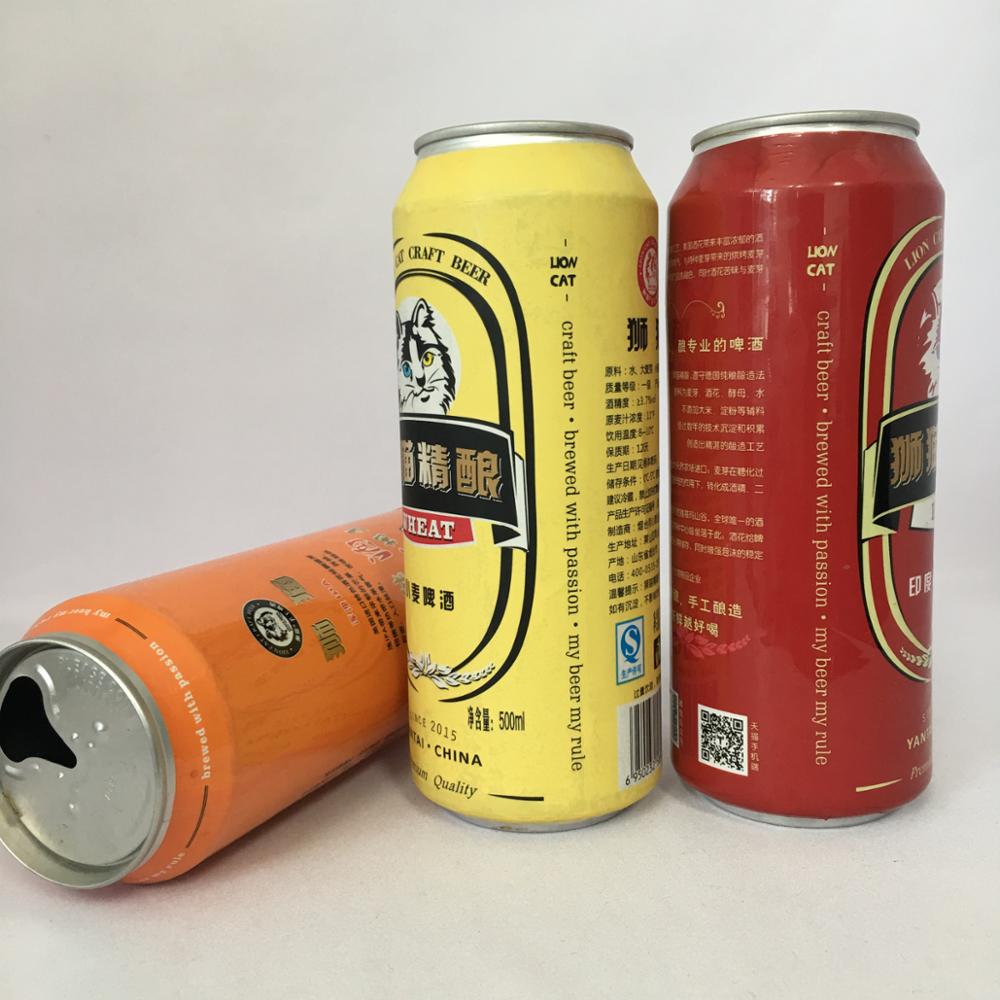
Label: metal